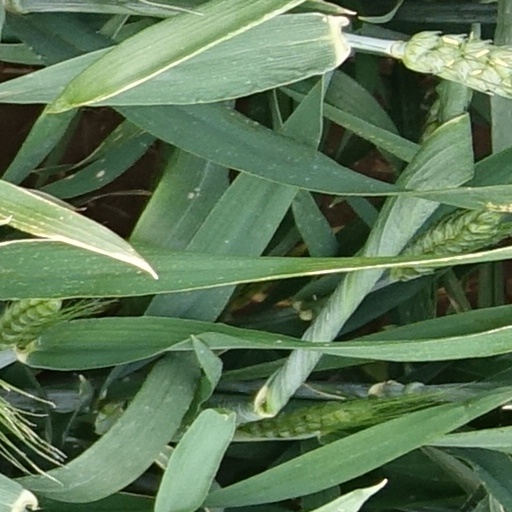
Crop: wheat